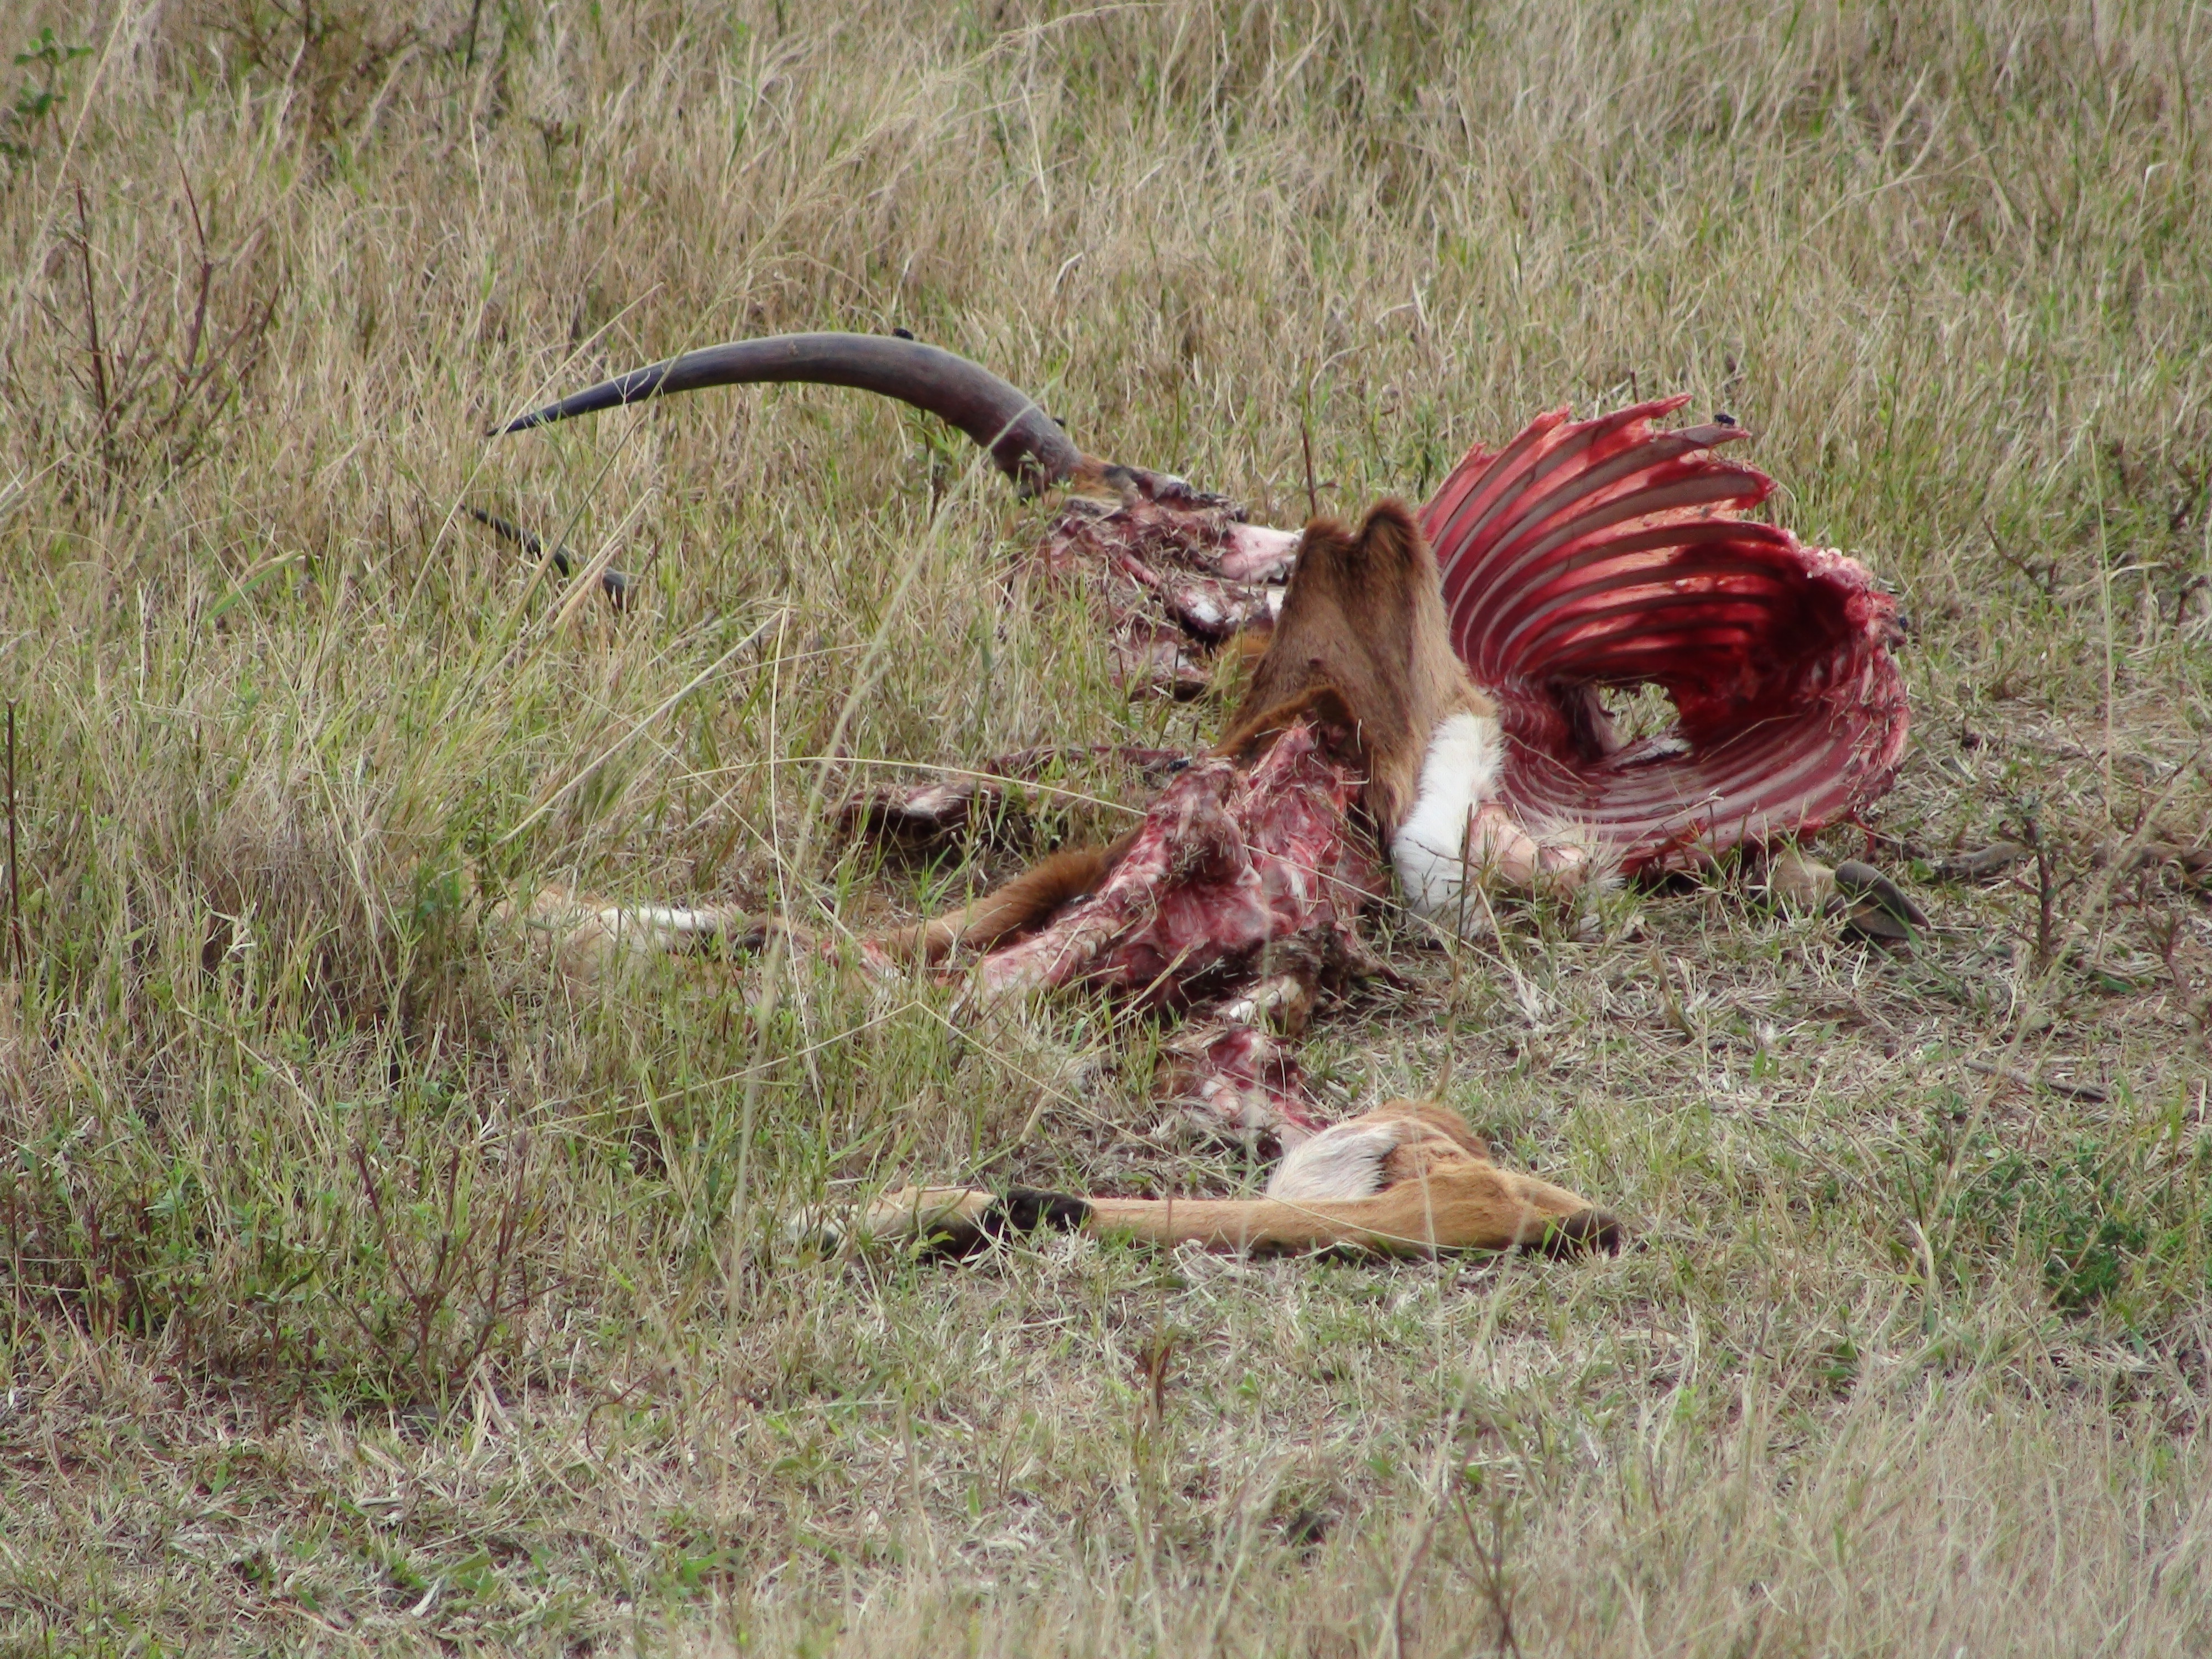
nature, bird, prairie, animal, wildlife, africa, mammal, predator, dead, fauna, savanna, impala, safari, carcass